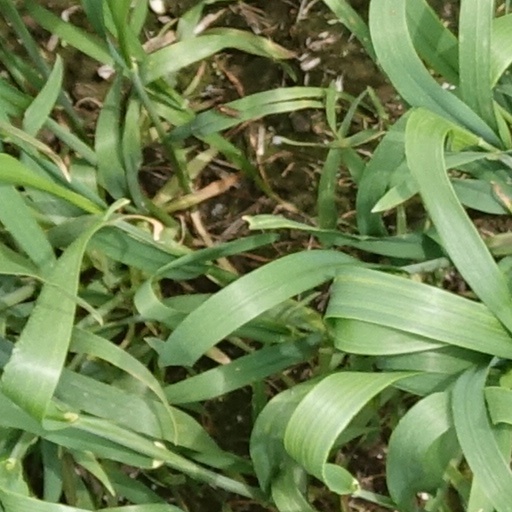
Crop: wheat